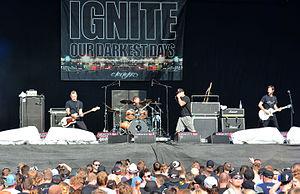
Ignite est un groupe de hardcore mélodique américain, originaire du Comté d'Orange, en Californie. Formé en 1993, le groupe se compose actuellement de Brett Rasmussen, Zoli Téglás, Craig Anderson, Kevin Kilkenny, et Brian Balchack.